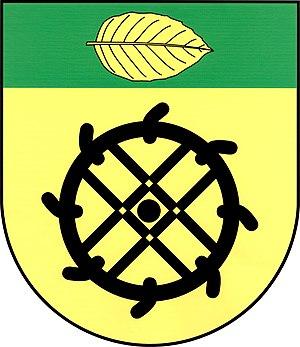
Bukovina u Přelouče est une commune du district et de la région de Pardubice, en République tchèque. Sa population s'élevait à 79 habitants en 2018.